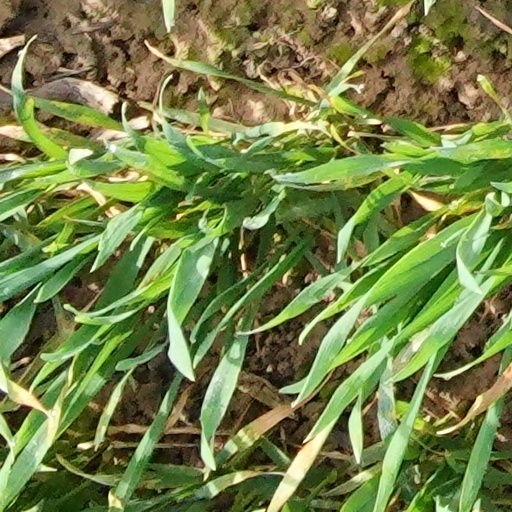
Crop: wheat